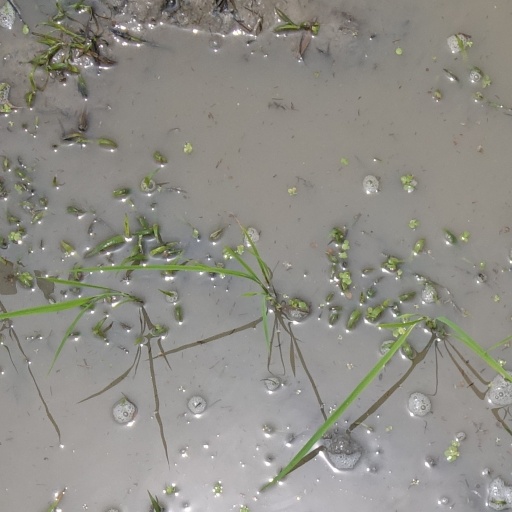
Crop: rice